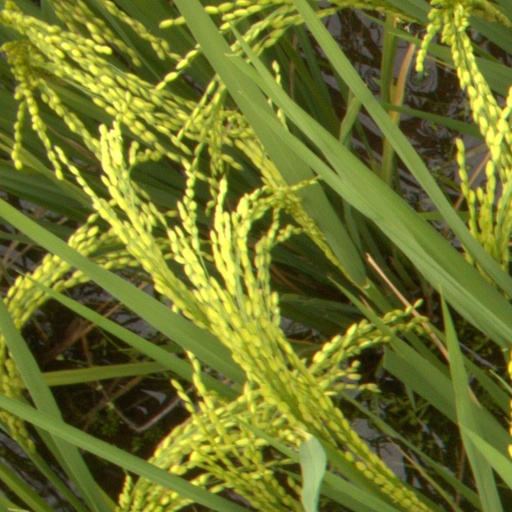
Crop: rice